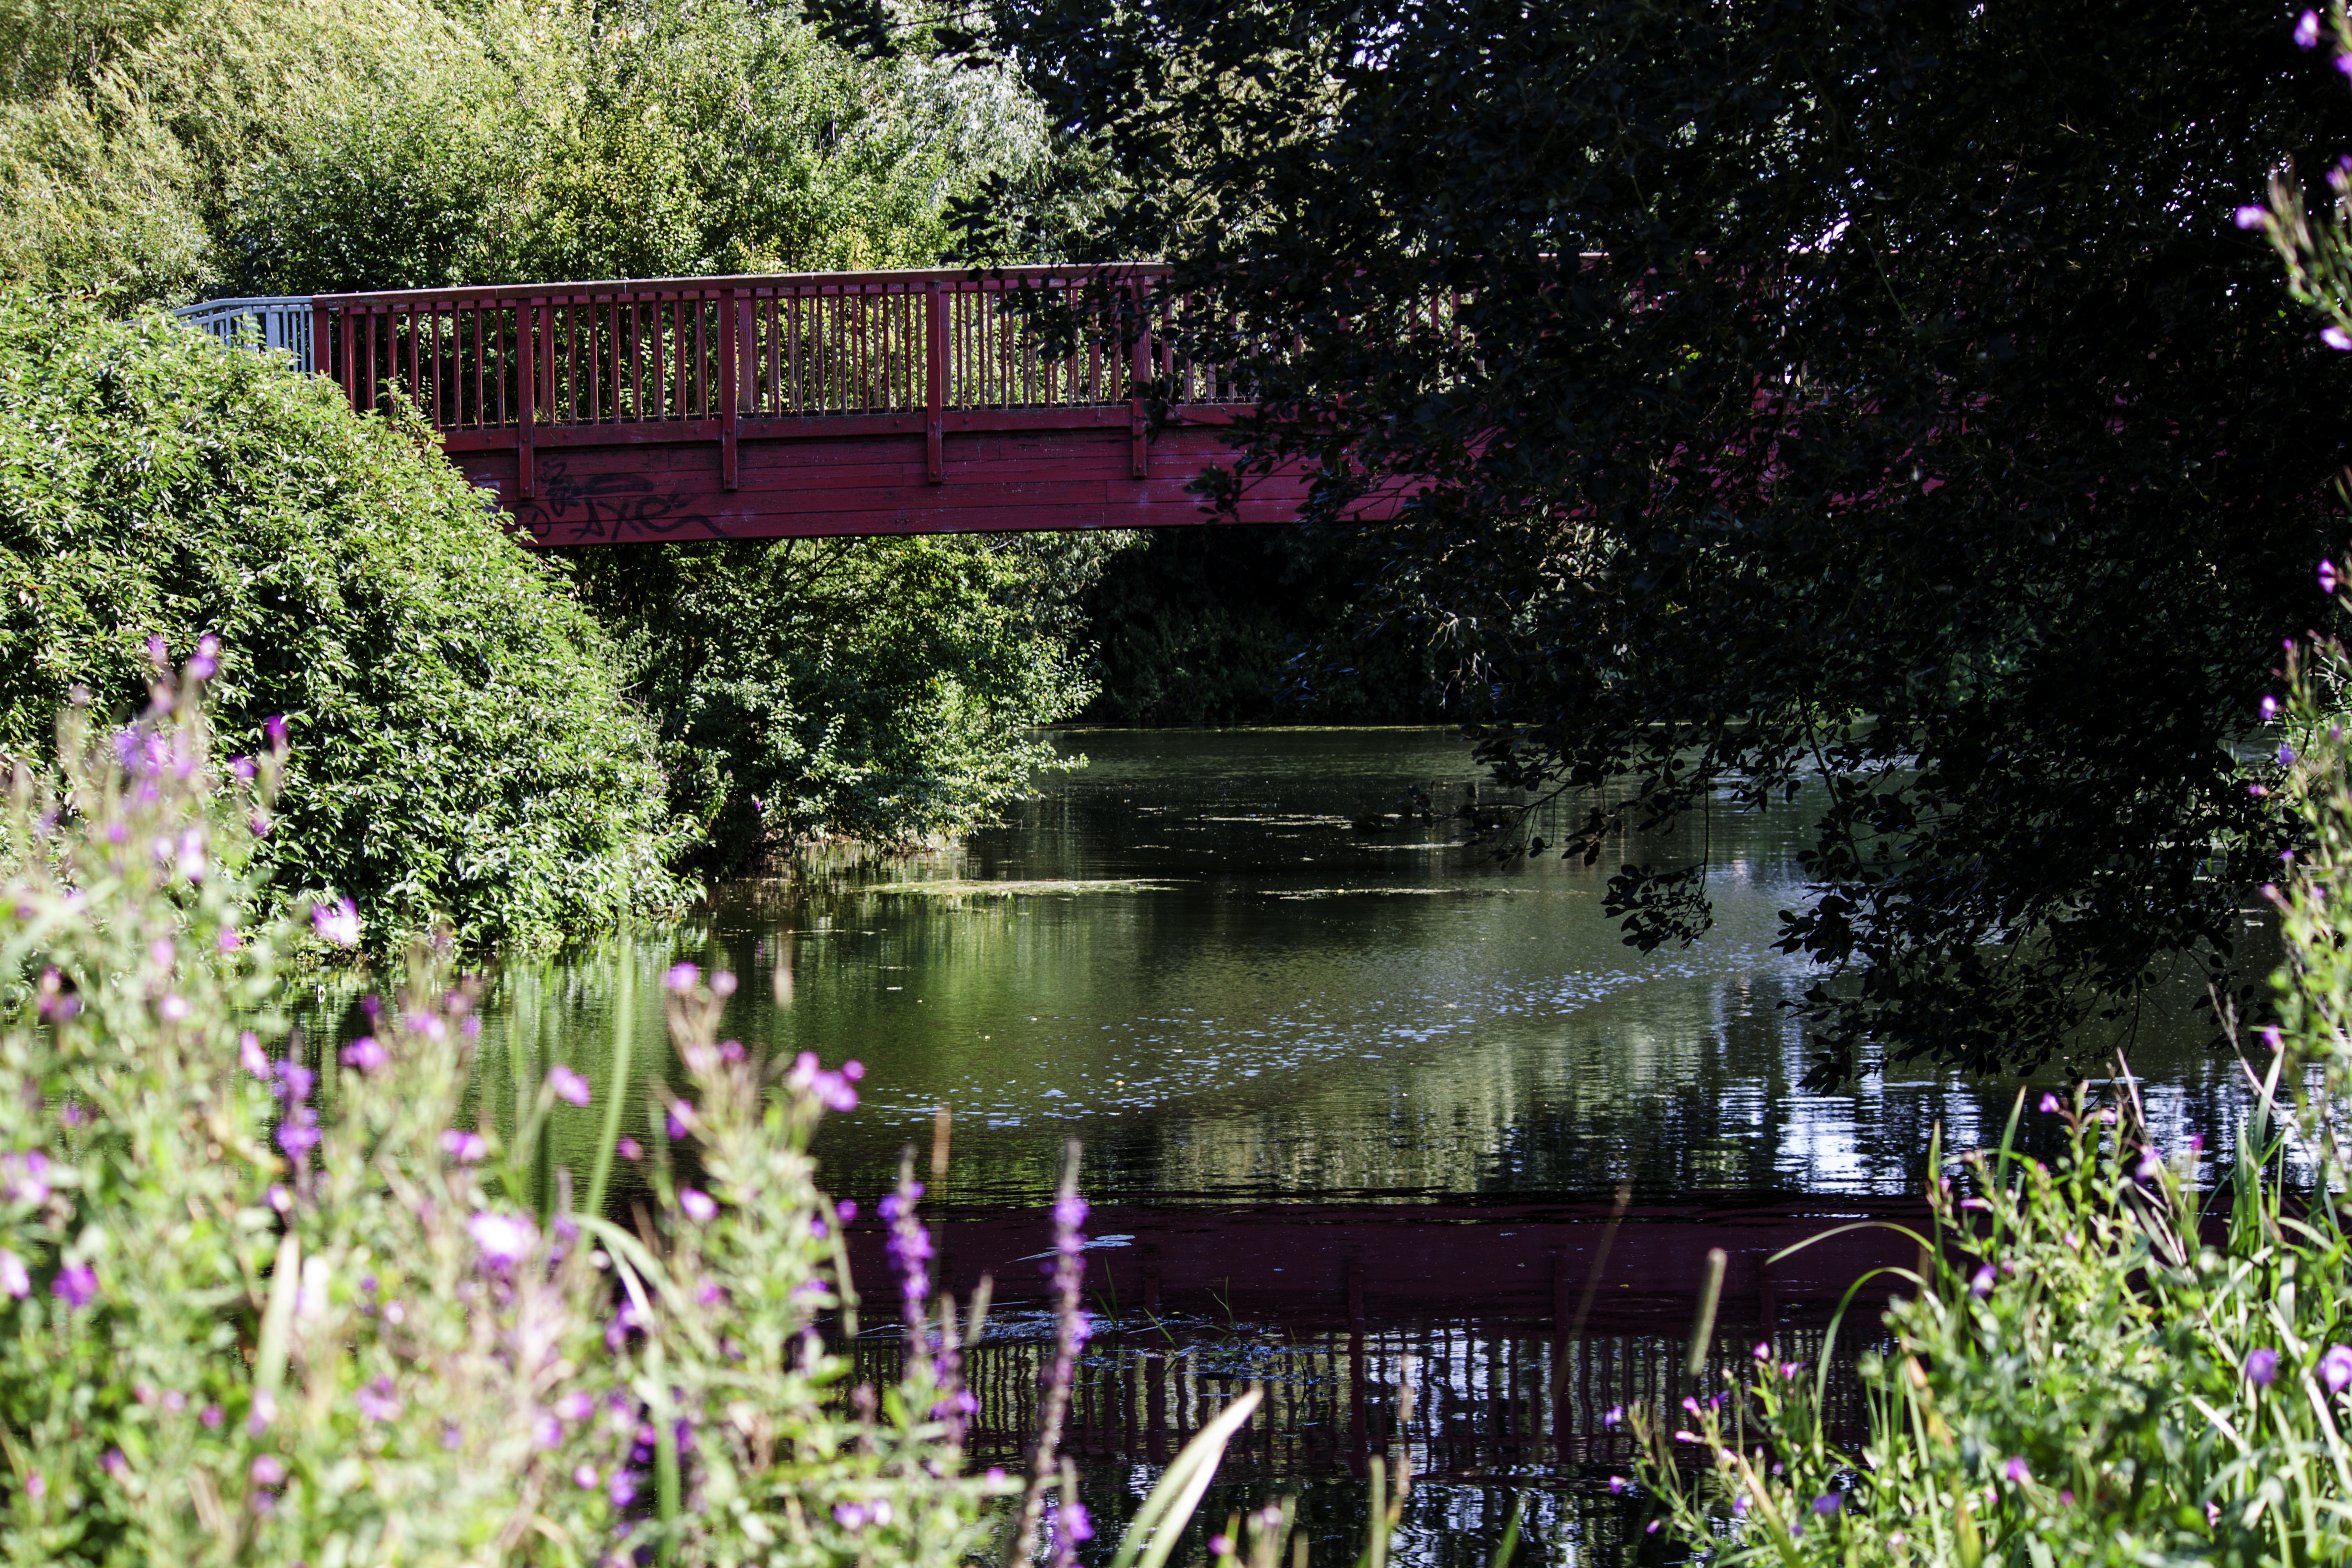
tree, nature, plant, bridge, flower, river, pond, reflection, autumn, park, backyard, botany, garden, flora, waterway, uk, reflections, botanical garden, bridges, waterways, peterborough, nene